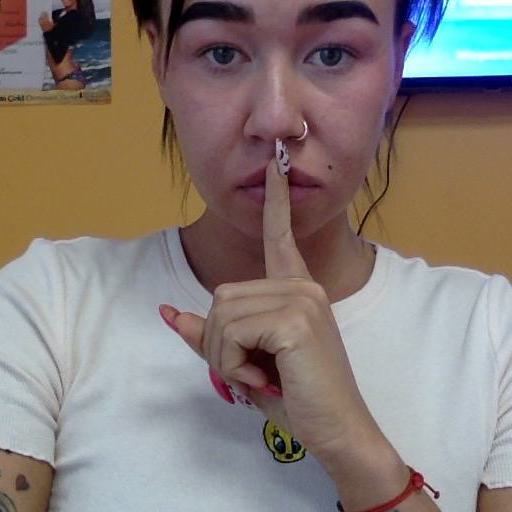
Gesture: mute